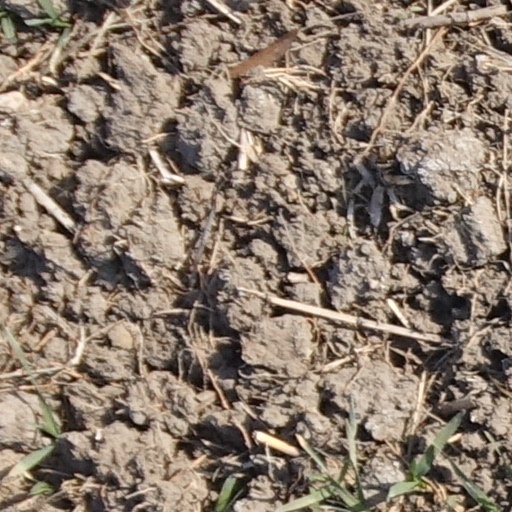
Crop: wheat